William of Talou

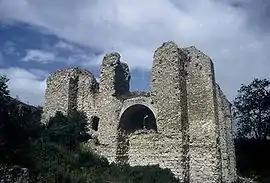
Castle of Arques built by William of Talou

William was the son of duke Richard II of Normandy by Papia of Envermeu. His brother was Mauger, who became archbishop of Rouen in or shortly after 1037.